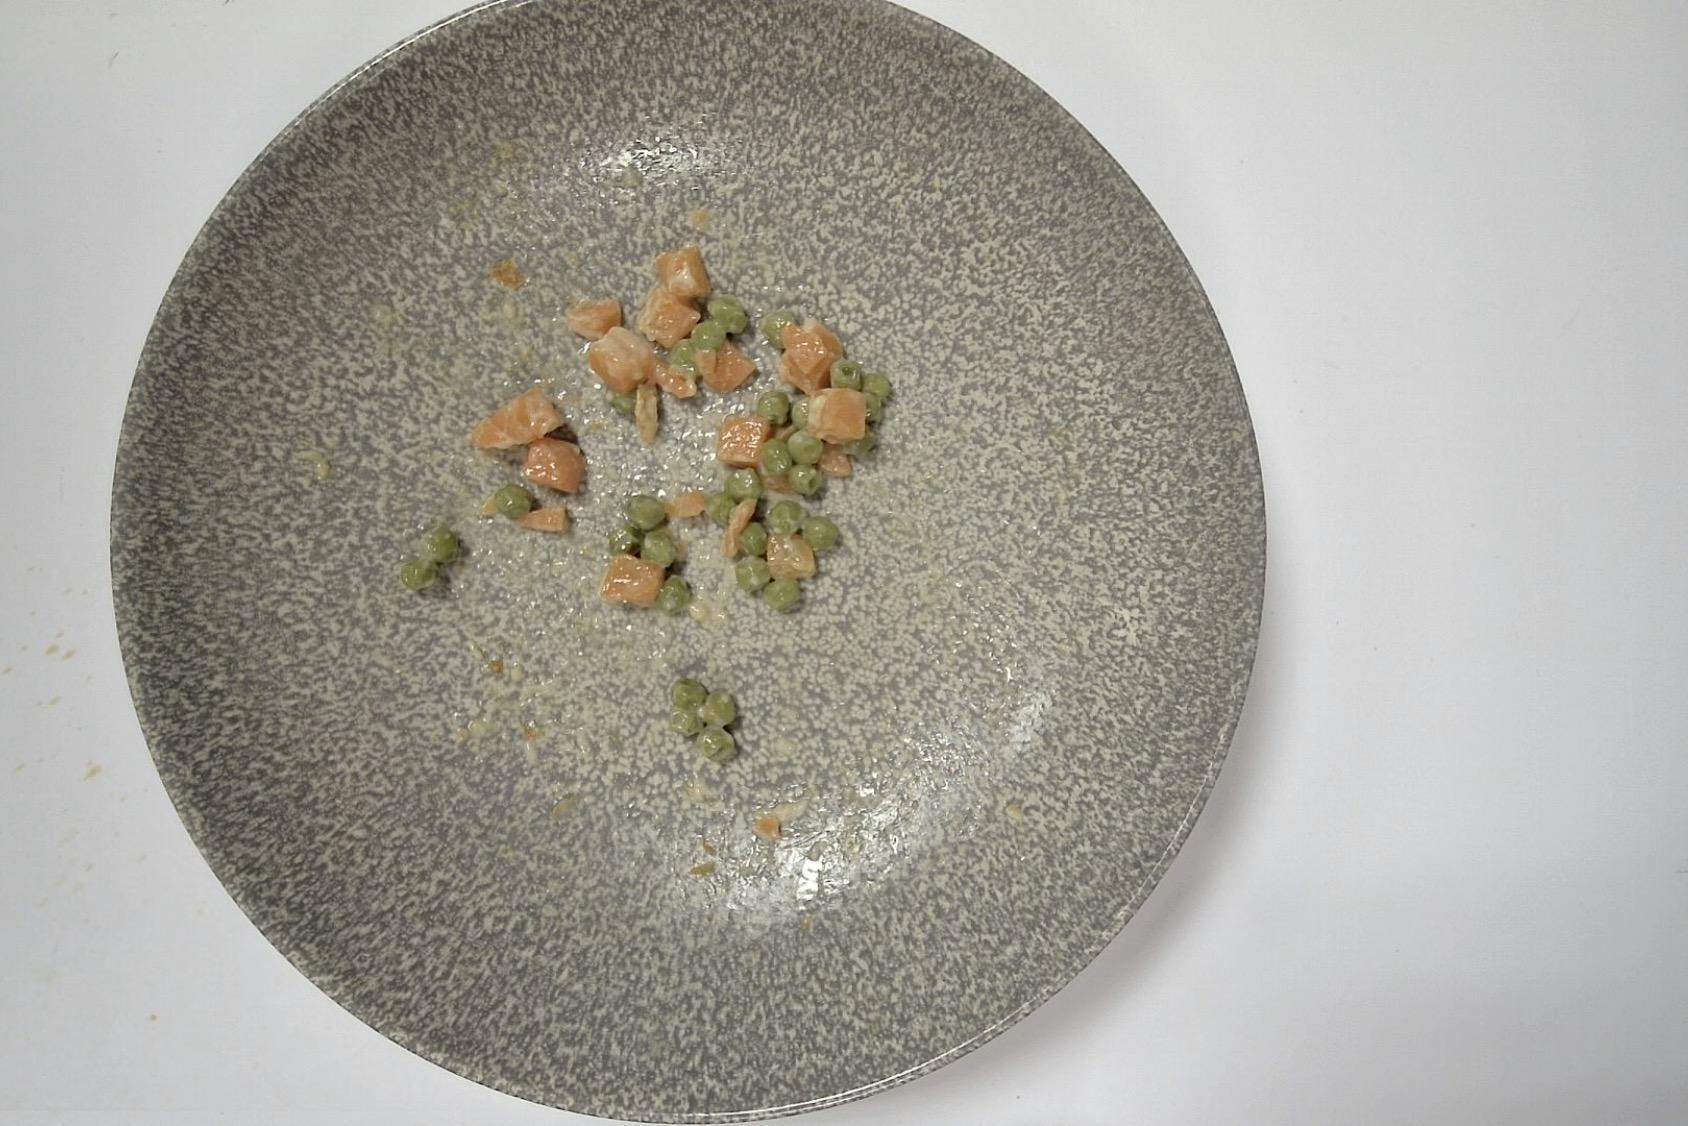
Dish: Hühnerfrikassee mit Erbsen, Karotten und Reis
Portion size: Normale Portion
Ingredients: rice, vegetable-based-cream, carrot, peas, light-sauce-or-white-sauce, chicken-strips
Weight as served: 358 g
Energy as served: 394,19 kcal (1.647,67 kJ)
Fat: 18,81 g (saturated: 4,265 g)
Carbohydrates: 29,29 g (sugar: 7,985 g)
Protein: 24,43 g
Salt: 2,03 g
Weight after return: 334 g
Energy after return: 367,764 kcal